History of the Argentina national rugby union team

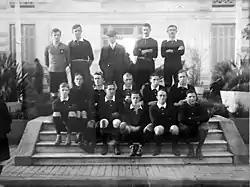
The first Argentina national team ever before playing the British Lions at Sociedad Sportiva Argentina, 12 June 1910

The History of the Argentina national rugby union team starts with the first international played by an Argentine side against the British Isles in 1910 when they toured on South America. Argentina gained recognition in 1965, when the team toured South Africa playing a series of friendly matches there. In that tour the national team was nicknamed "Los Pumas", a name that became an identity mark for Argentina, remaining to present days.